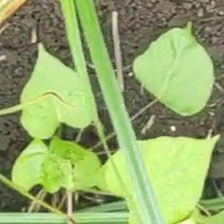
Weed species: Obscure_morning _glory(Ipomoea obscura)